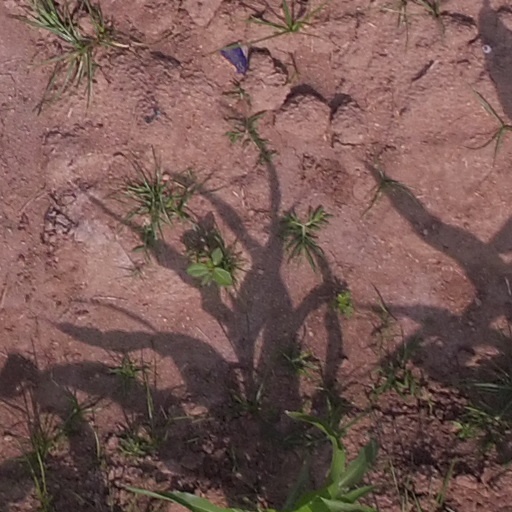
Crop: maize; corn